Buda Godman

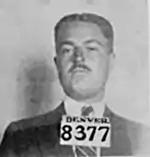
John Homer French at his arrest in 1922

In 1932, Godman, under the alias "Helen Smith," was arrested and charged for an attempt to serve as a fence for $305,000 worth of stolen jewels from New York businessman Harry C. Glemby. On November 10, 1932, Godman was convicted for grand larceny and sentenced to prison in New York for four to eight years. She began her sentence on November 17, 1932, as prisoner number 1652 at the Auburn Prison and, with other inmates, was transferred on June 30, 1933, to the Bedford Hills Prison.